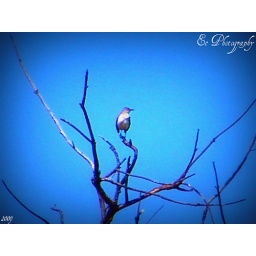
bird in a tree